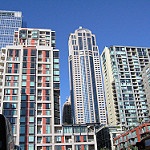
Label: buildings